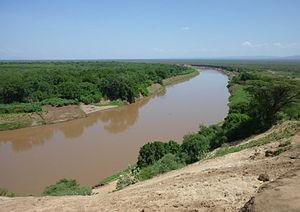
Le fleuve Omo vu du village Karo de Doose en Éthiopie
Cet article recense les sites inscrits sur la liste du patrimoine mondial par l'UNESCO situés en Afrique.